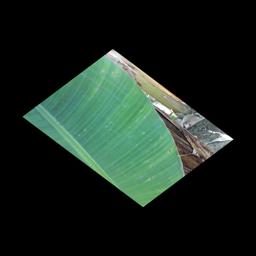
Label: BLACK SIGATOKA